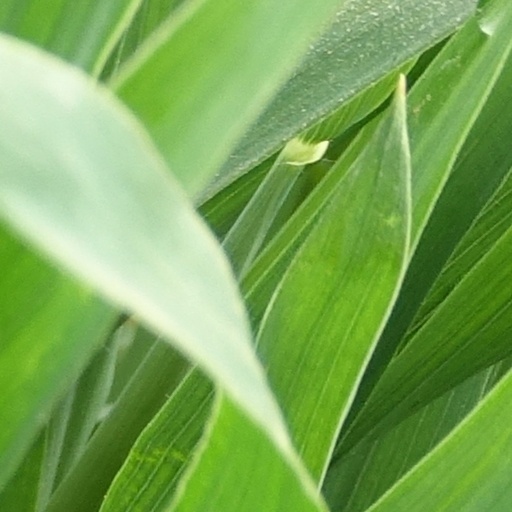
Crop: wheat